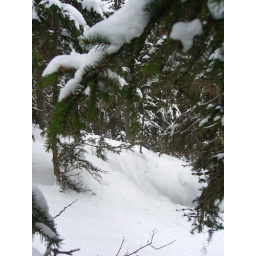
under the pine tree